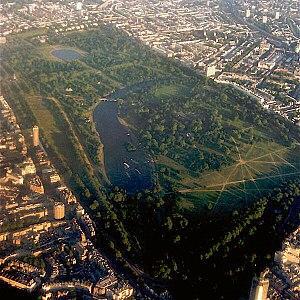
Hyde Park est le plus grand parc du centre de Londres, en Angleterre, ainsi que l'un des neuf parcs royaux de la capitale, avec une longueur de plus de deux kilomètres et près d’un kilomètre de largeur.
Londres [lɔ̃dʁ] est la capitale et la plus grande ville d'Angleterre et du Royaume-Uni. La ville est située près de l'estuaire de la Tamise dans le sud-est de l'Angleterre. Londinium a été fondée par les Romains il y a presque 2 000 ans. La Cité de Londres, le noyau historique de Londres avec une superficie de seulement 1,12 miles carrés conserve des frontières qui suivent de près ses limites médiévales. Londres est gouvernée par le maire de Londres et l'Assemblée de Londres.
Les épreuves de triathlon des Jeux olympiques d'été de 2012 ont eu lieu à Hyde Park à Londres au Royaume-Uni. L'épreuve féminine se déroule le 4 août et l'épreuve masculine, le 7 août. Un total de 110 athlètes, 55 hommes et 55 femmes, participent à ces épreuves. Le triathlon a fait ses débuts aux Jeux olympiques d'été lors des Jeux de 2000 à Sydney et les six médaillés d'or avant les Jeux de Londres 2012 viennent de six nations différentes.
Under the Bridge est une chanson du groupe de rock américain Red Hot Chili Peppers extraite de leur cinquième album studio Blood Sugar Sex Magik et sortie en single le 10 mars 1992. Le parolier Anthony Kiedis écrit l'intégralité des textes de la chanson, qui traite de son sentiment de solitude par rapport aux autres membres du groupe, de son amour pour la ville de Los Angeles et des conséquences des stupéfiants sur sa vie.